Soft-point bullet

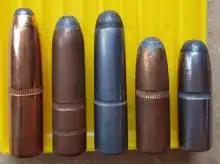
An assortment of .30-caliber (7.62 mm) round-nose bullets illustrating the exposed lead tip characteristic of soft-point bullets.

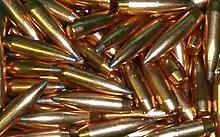
Some soft point bullets have a more aerodynamic contour like these spitzer boat-tail bullets

A soft-point bullet (SP), also known as a soft-nosed bullet, is a jacketed expanding bullet with a soft metal core enclosed by a stronger metal jacket left open at the forward tip. A soft-point bullet is intended to expand upon striking flesh to cause a wound diameter greater than the bullet diameter. Jacketed soft point bullets are usually abbreviated "JSP" in the ammunition and reloading industry. The use of soft-point bullets in warfare is a violation of the Hague Convention of 1899, declaration IV, 3.